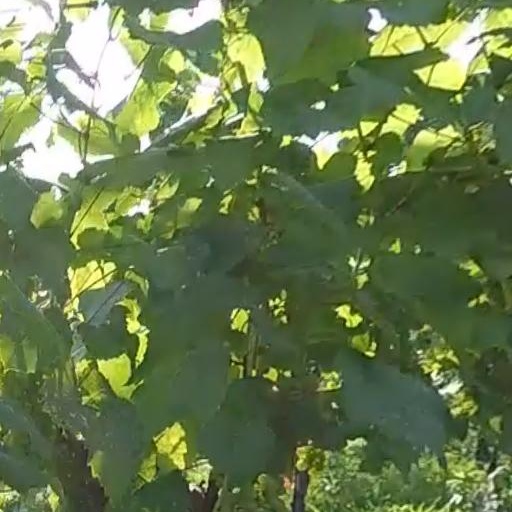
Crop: grape